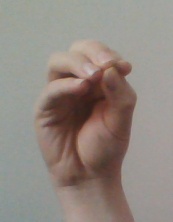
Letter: ha